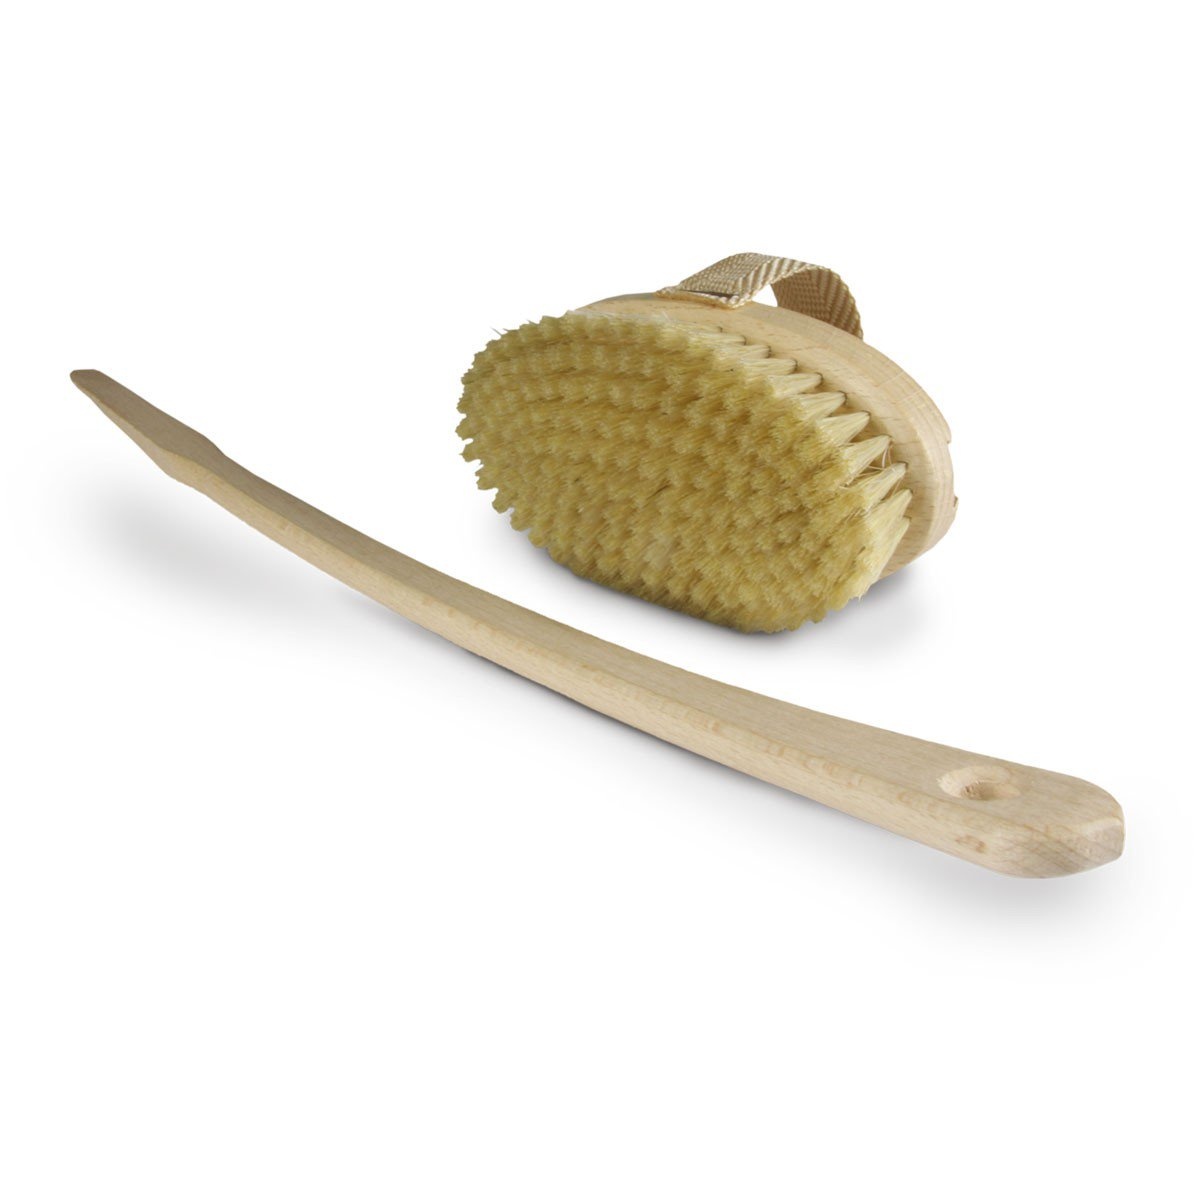
Cytoplan Skin Brush
As a skin expert, trust in the benefits of the Cytoplan Skin Brush. Made from pure bristles, it effectively removes impurities and dead skin cells, promoting a healthy glow. Add skin brushing to your cleansing routine for optimal results.
Brand: Entirely Pure
Category: Health & Beauty > Personal Care > Cosmetics > Bath & Body > Bath Brushes